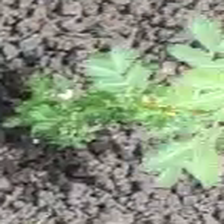
Weed species: Dwarf_cassia_(Chamaecrista pumila)